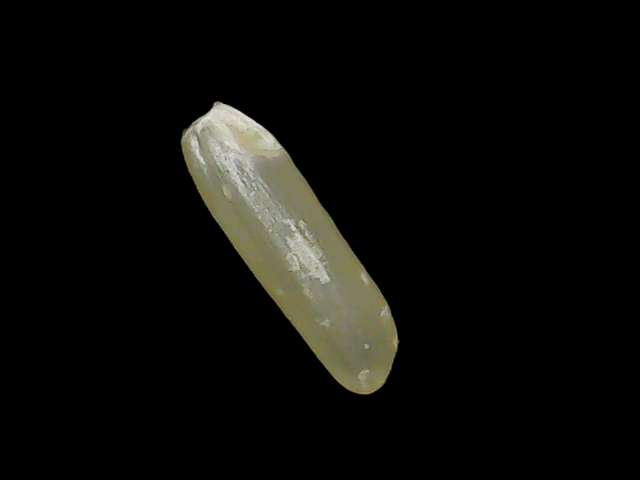
Rice variety: Binadhan19